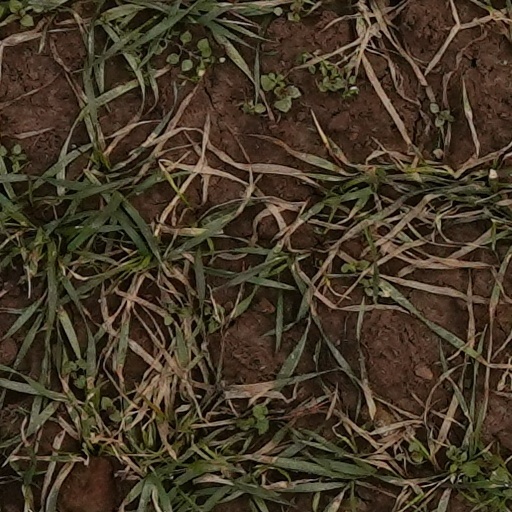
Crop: wheat